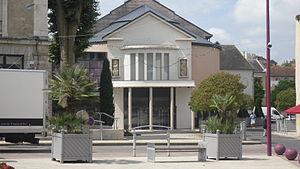
Le théâtre de Cusset après sa rénovation
Cusset est une commune française, située sur les contreforts de la Montagne bourbonnaise, dans le département de l'Allier, en région Auvergne-Rhône-Alpes.